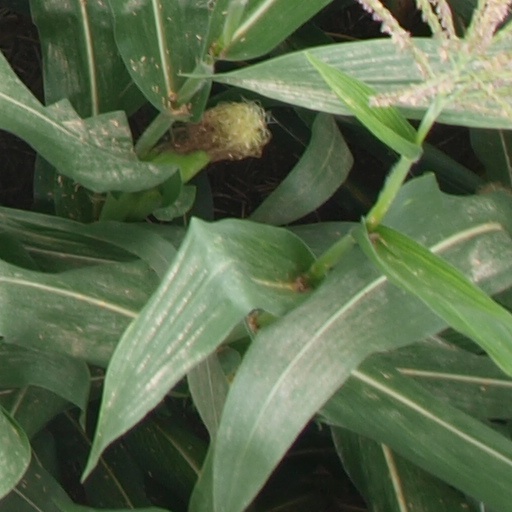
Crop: maize; corn